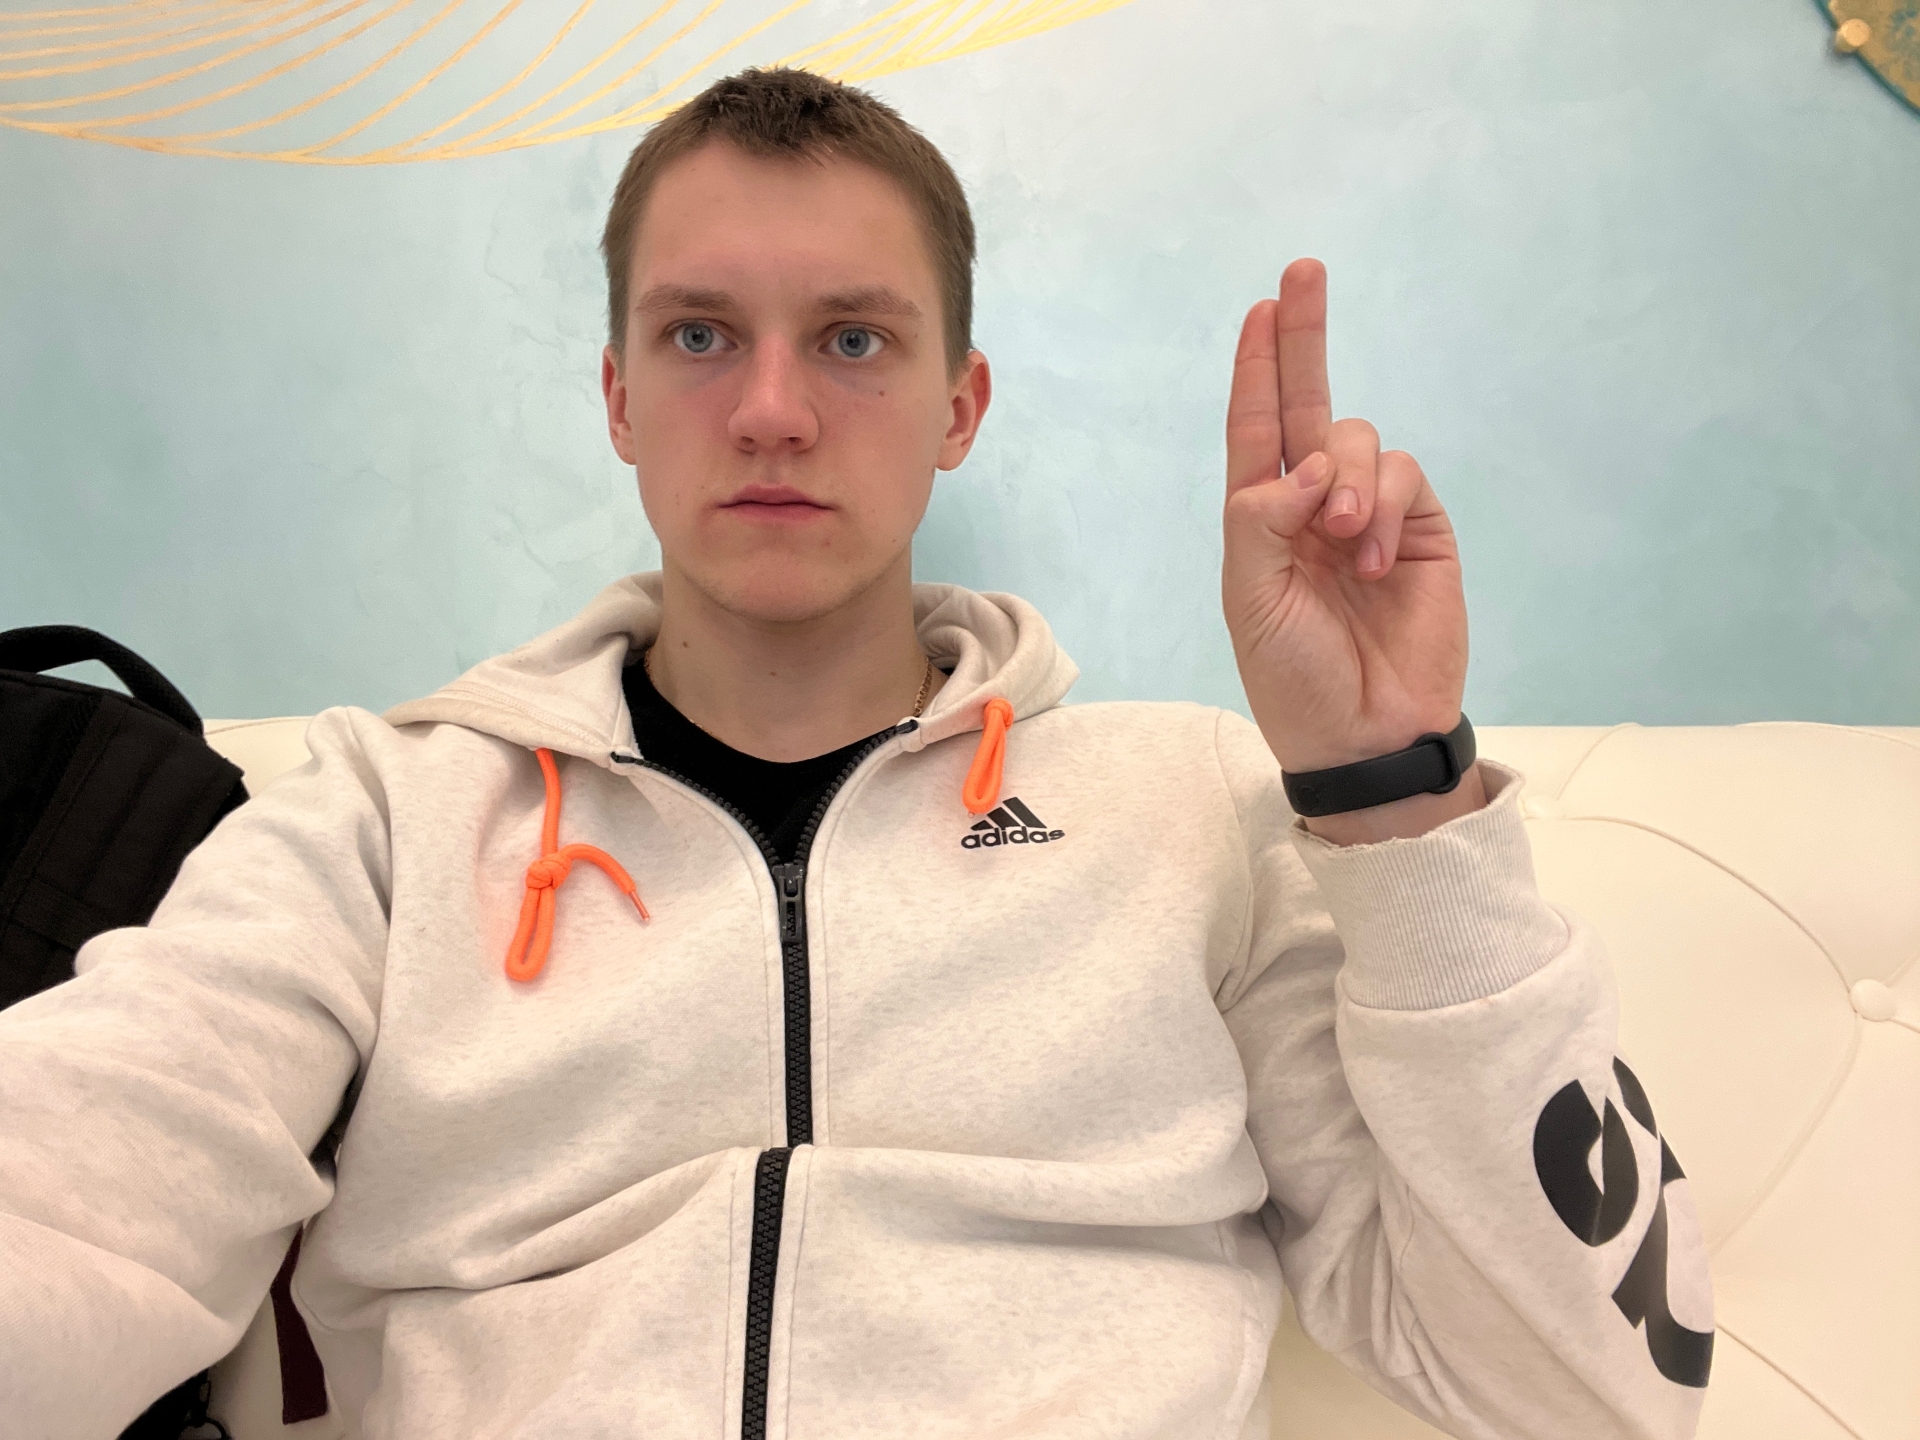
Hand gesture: two_up